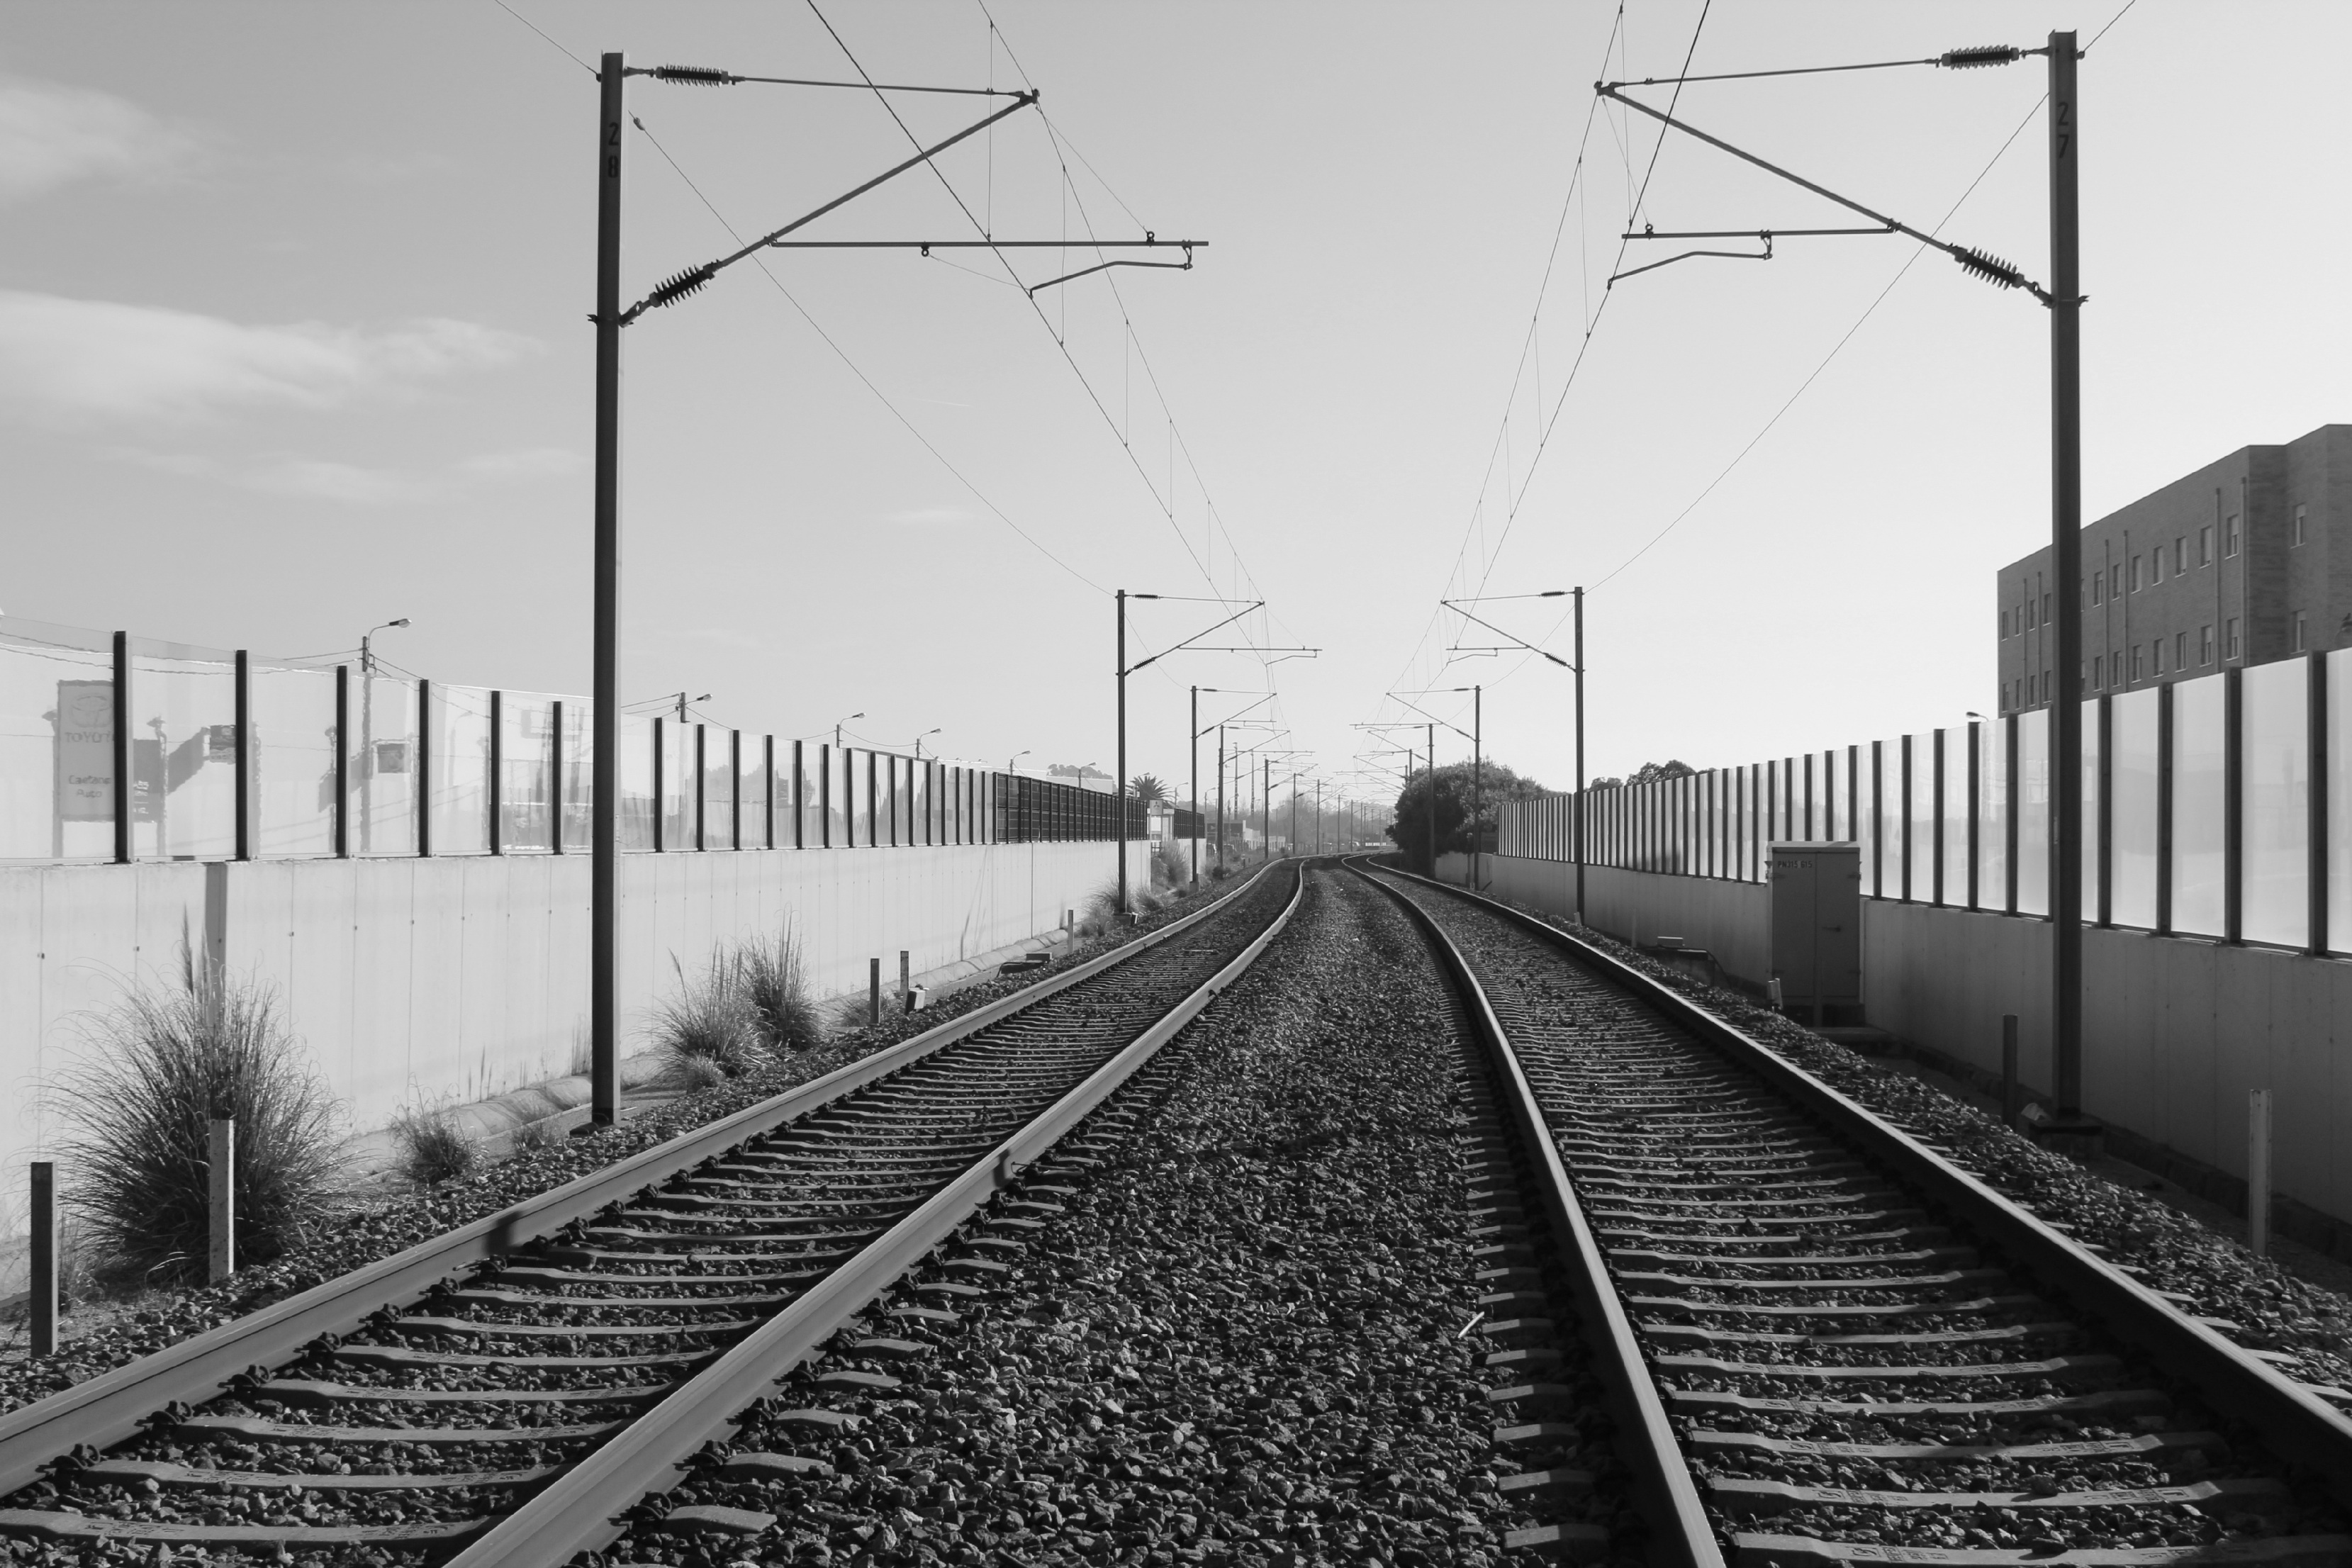
black and white, track, train, transport, line, vehicle, train station, electricity, monochrome, lane, shape, rail transport, monochrome photography, residential area, metropolitan area